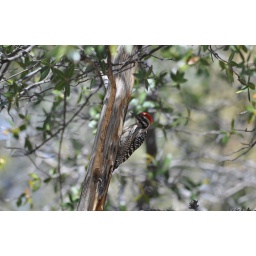
The Ladder-backed Woodpecker is similar to our Downy Woodpecker in size, shape and voice. The male has a red cap.